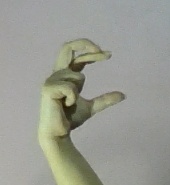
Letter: thal